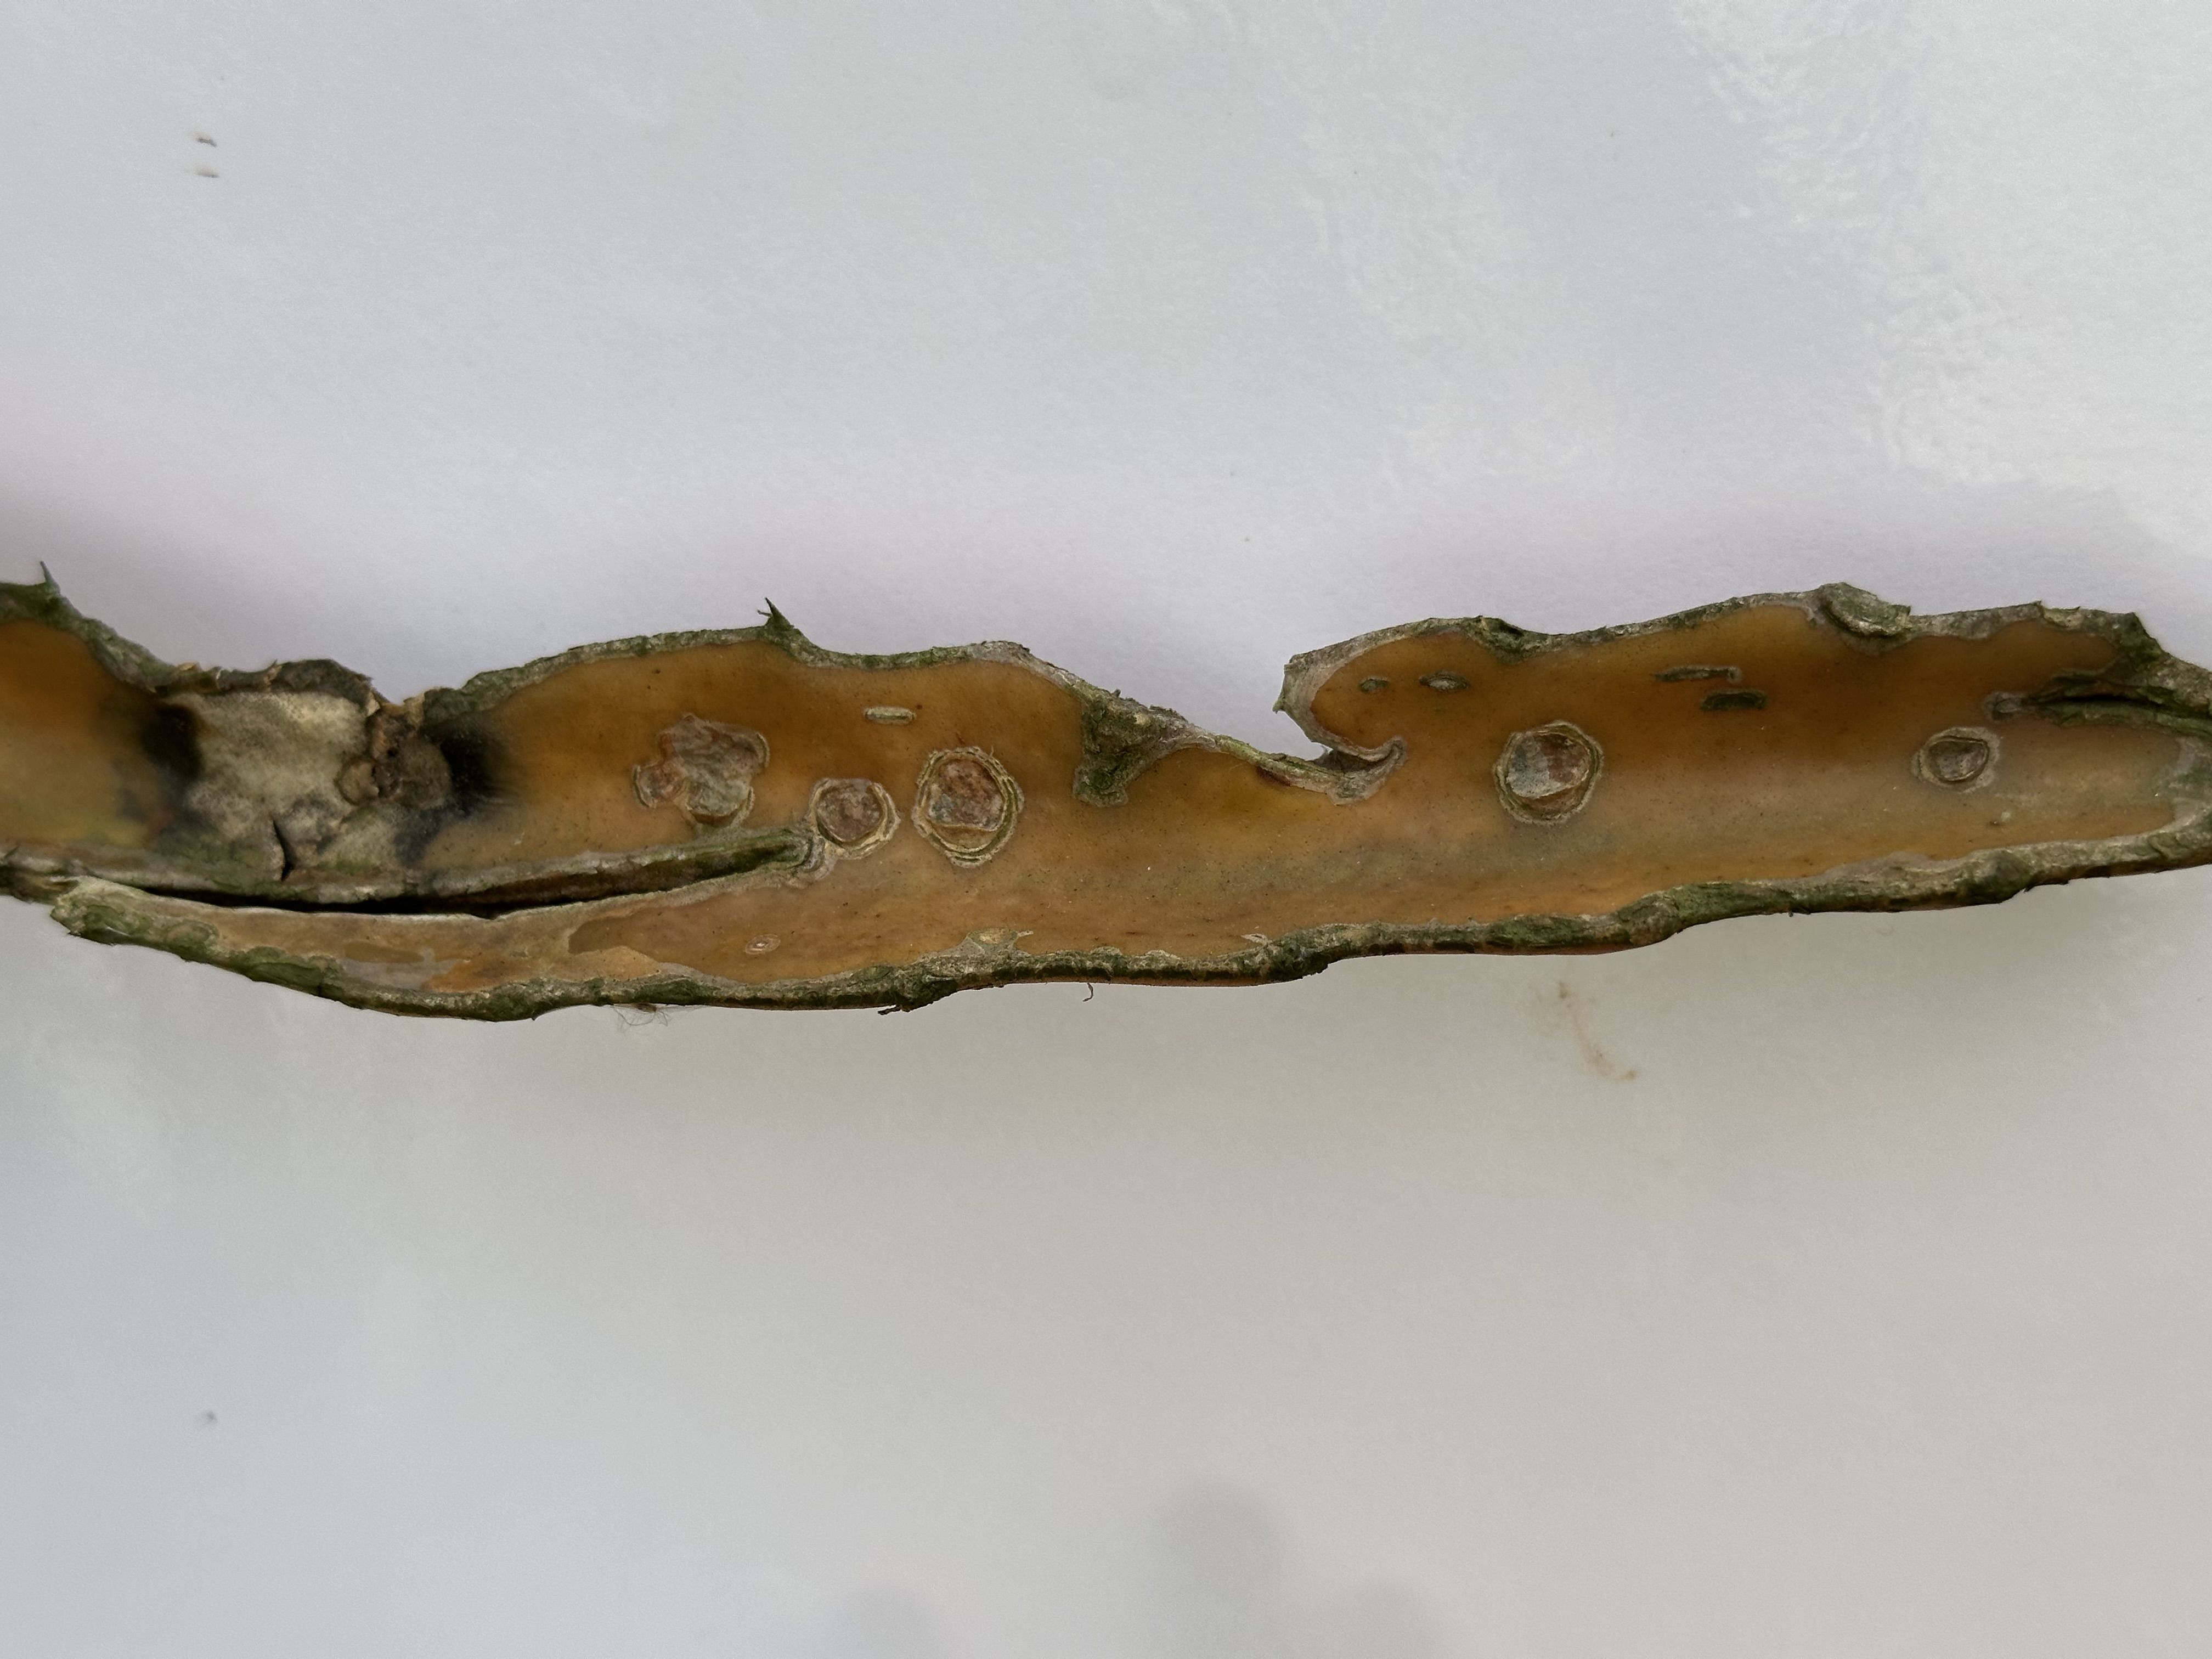
Label: Bad leaf